Nytorv 19

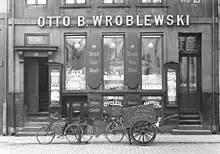
Otto B. Wroblewski

Wroblewski's son, Otto Wroblewski Jr. (1860-1921), was made a partner in 1886. He became the sole owner of the firm upon his father's death in 1907. His own son, Paul Wroblewski (1892-1979), was made a partner in 1919. Paul Wroblewski became the sole owner of the company ipon his father's death in 1921. His son, Ivan Otto Wroblewski (1928-), was made a partner in 1074.